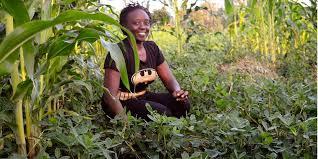
Mwanamke mmoja aliyevalia shati ya rangi nyeusi anaonekana ameinama kwenye shamba iliyo na mimea ya kijani huku kando yake kuna matawi ya mahindi.